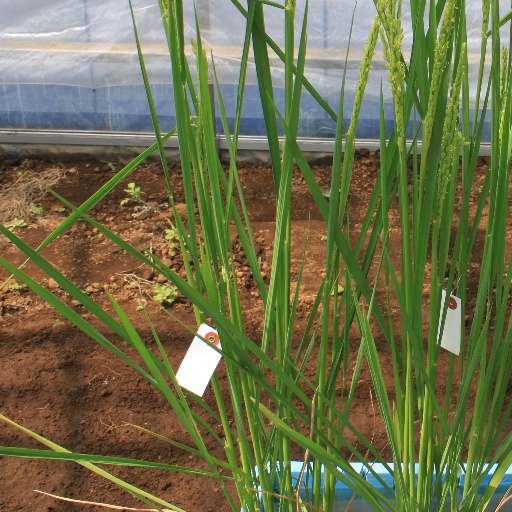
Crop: rice